Ziyang

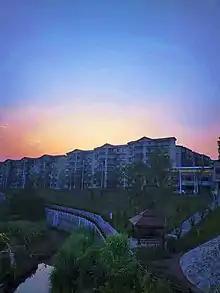
A street photo of Zhonghe Town

As of 2019, 44.15% of Ziyang's population lives in urban areas, below Sichuan's total of 53.79%. Ziyang's urbanization rate has experienced substantial growth in the 2010s, rising from 32.73% in 2010. This reflects a broader trend of urbanization in China, and also within Sichuan, which saw its own urbanization rate stand at 40.18% in 2010. At the county-level, 54.25% of Yanjiang District is urbanized as of 2019, 39.39% of Lezhi County is urbanized, and 37.63% of Anyue County is urbanized.